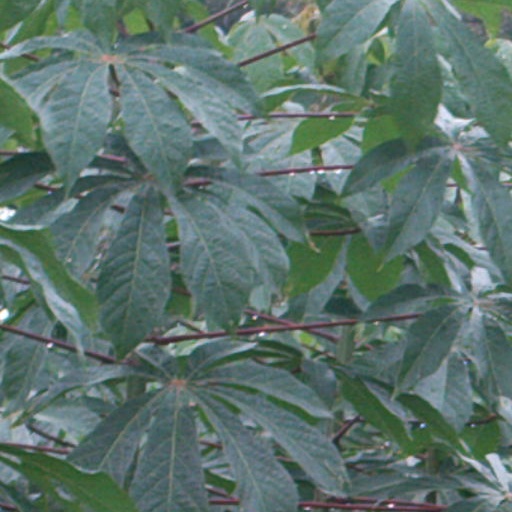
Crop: cassava